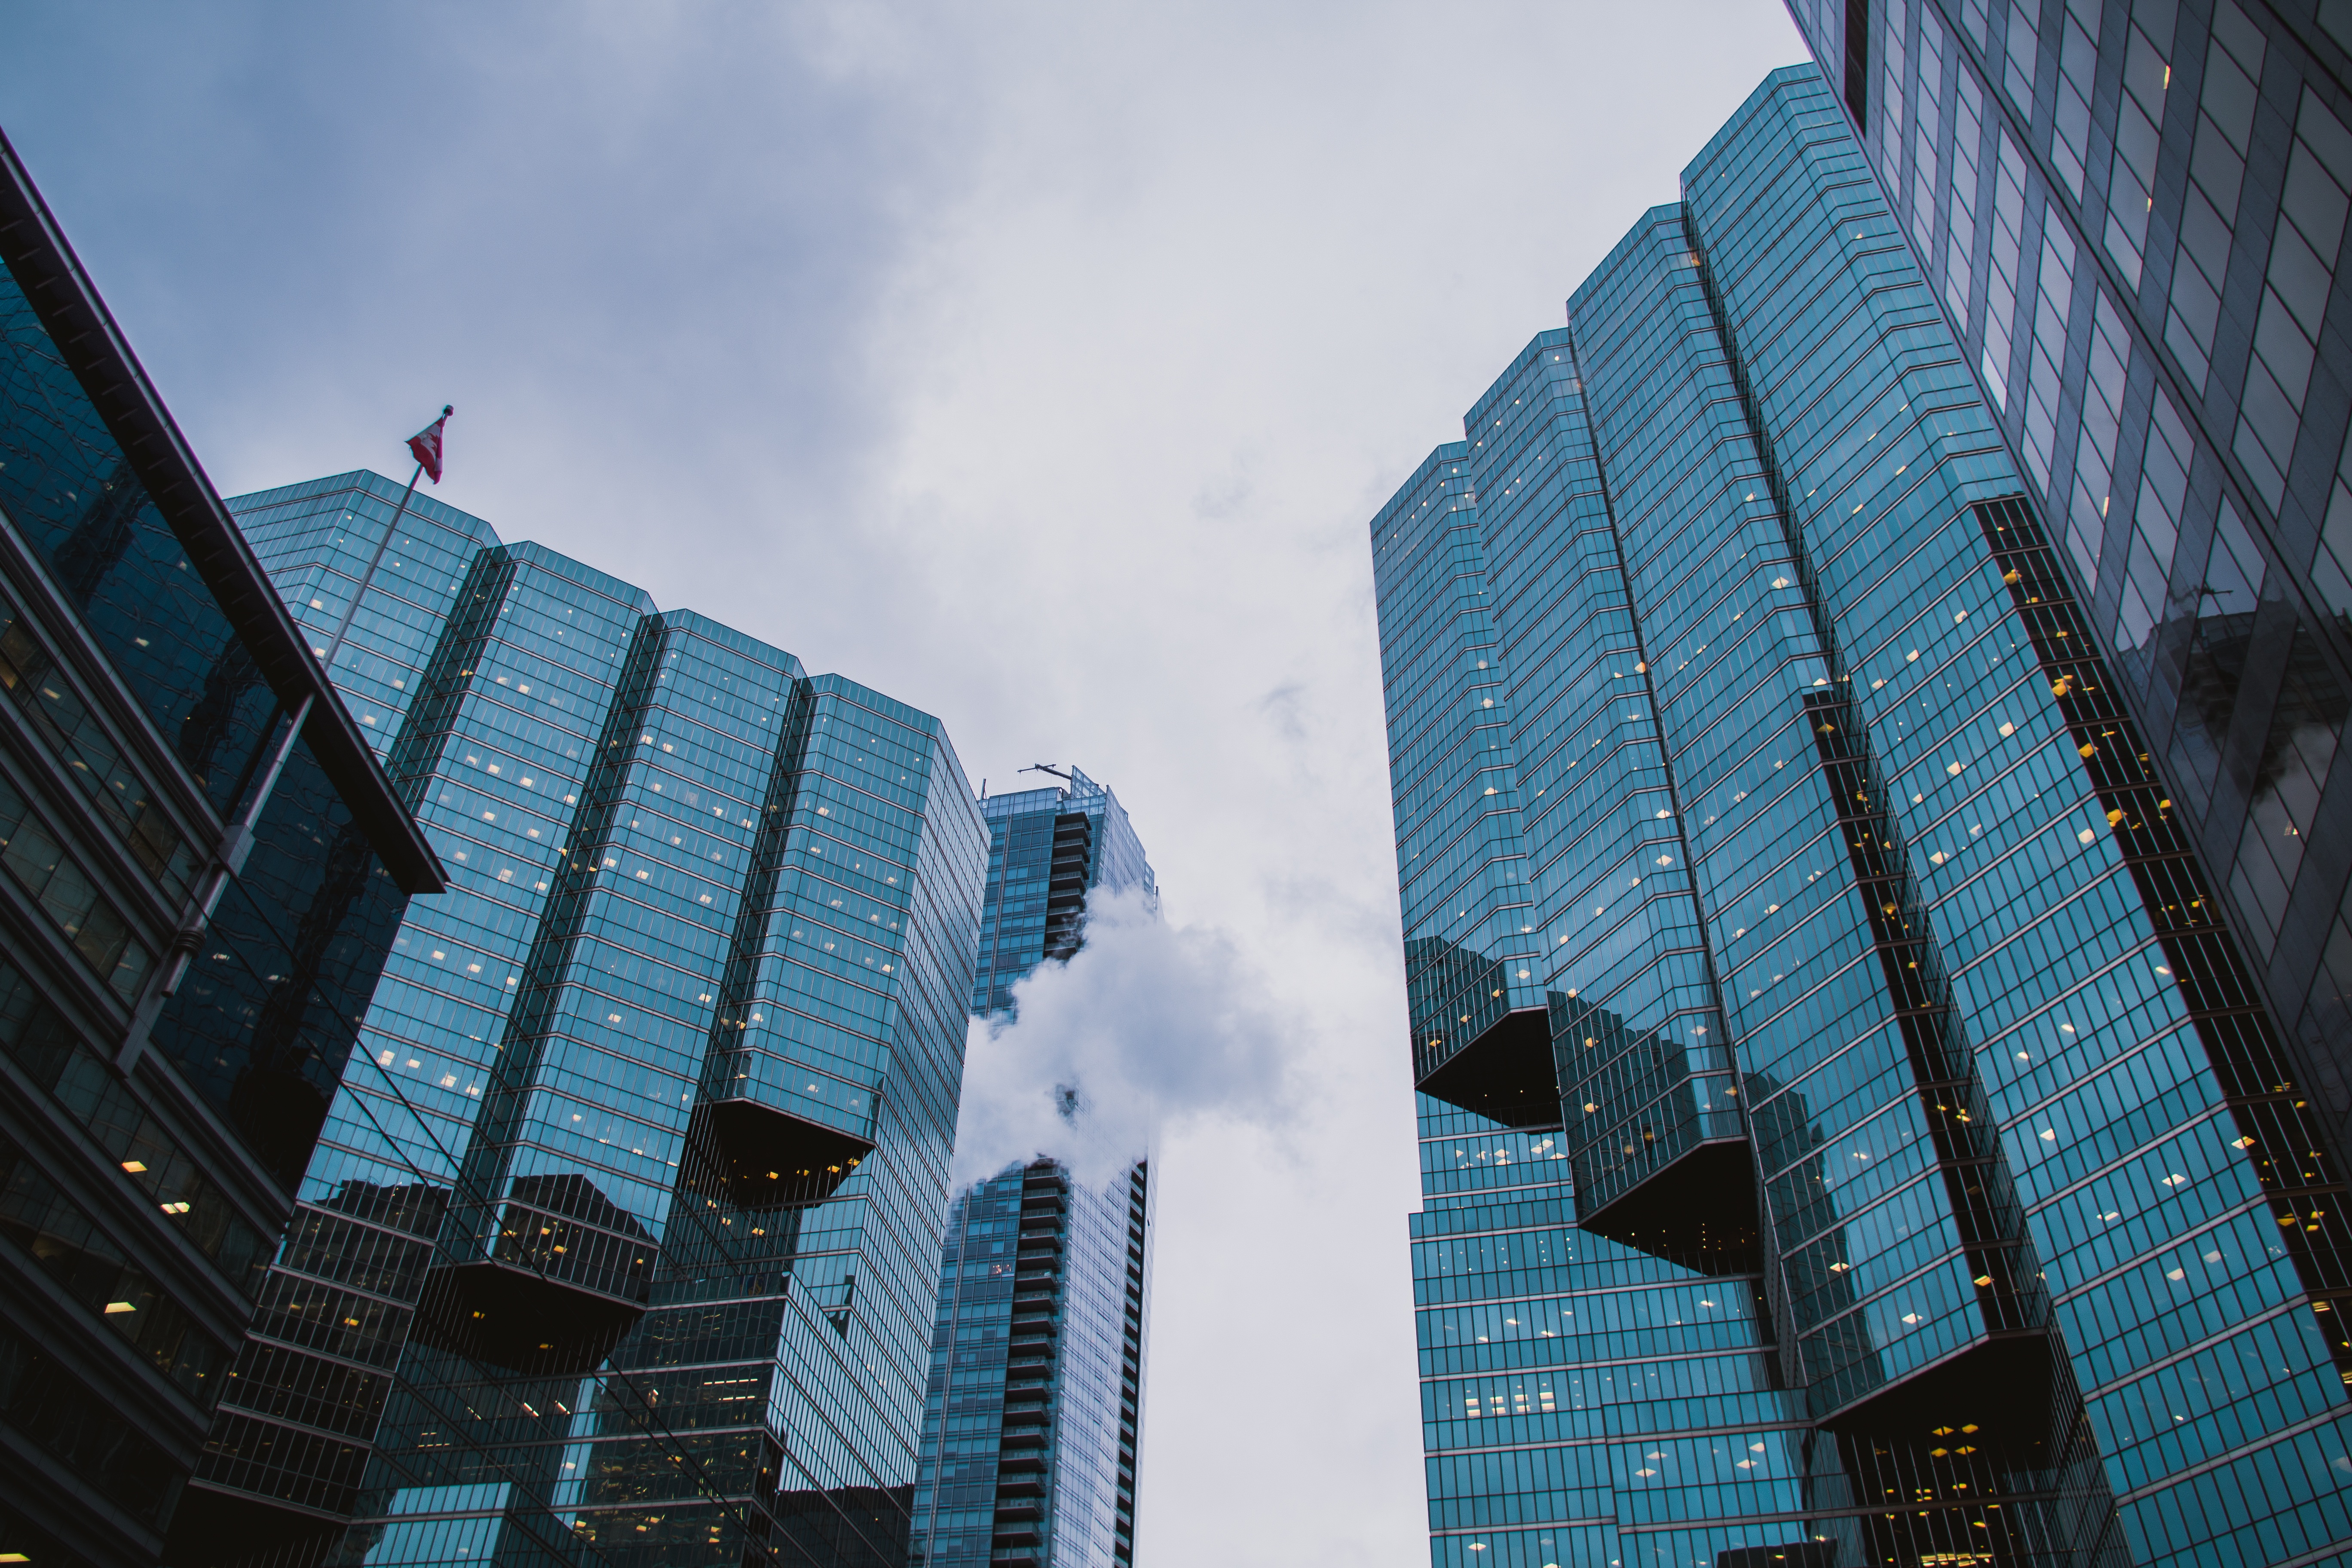
architecture, skyline, building, city, skyscraper, cityscape, downtown, landmark, facade, blue, tower block, metropolis, urban area, human settlement, atmosphere of earth, metropolitan area